1933 Cuba–Brownsville hurricane

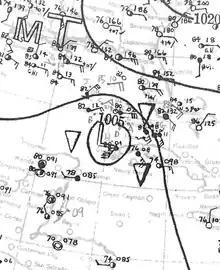
Surface weather analysis of the storm near Cuba

The 1933 Cuba–Brownsville hurricane was a deadly and destructive tropical cyclone in the 1933 Atlantic hurricane season. It was one of two systems during the season to reach Category 5equivalent intensity on the Saffir–Simpson Hurricane Scale. It formed on August 22 off the west coast of Africa, and for much of its duration it maintained a west-northwest track. The system intensified into a tropical storm on August 26 and into a hurricane on August 28. Passing north of the Lesser Antilles, the hurricane rapidly intensified as it approached the Turks and Caicos islands. It reached Category 5 status and its peak winds of on August 31. Subsequently, it weakened before striking northern Cuba on September 1 with winds of . In the country, the hurricane left about 100,000 people homeless and killed over 70 people. Damage was heaviest near the storm's path, and the strong winds destroyed houses and left areas without power. Damage was estimated at $11 million.